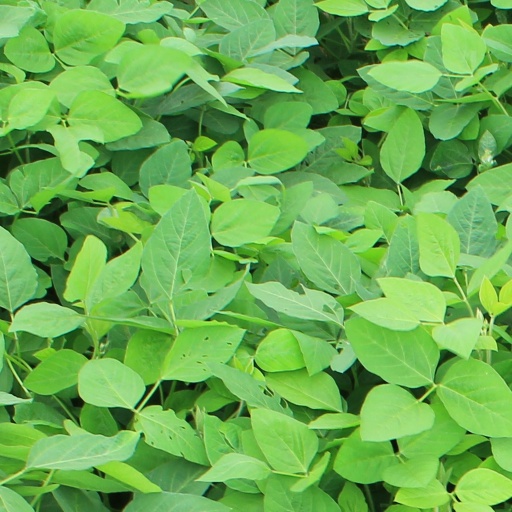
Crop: soybean